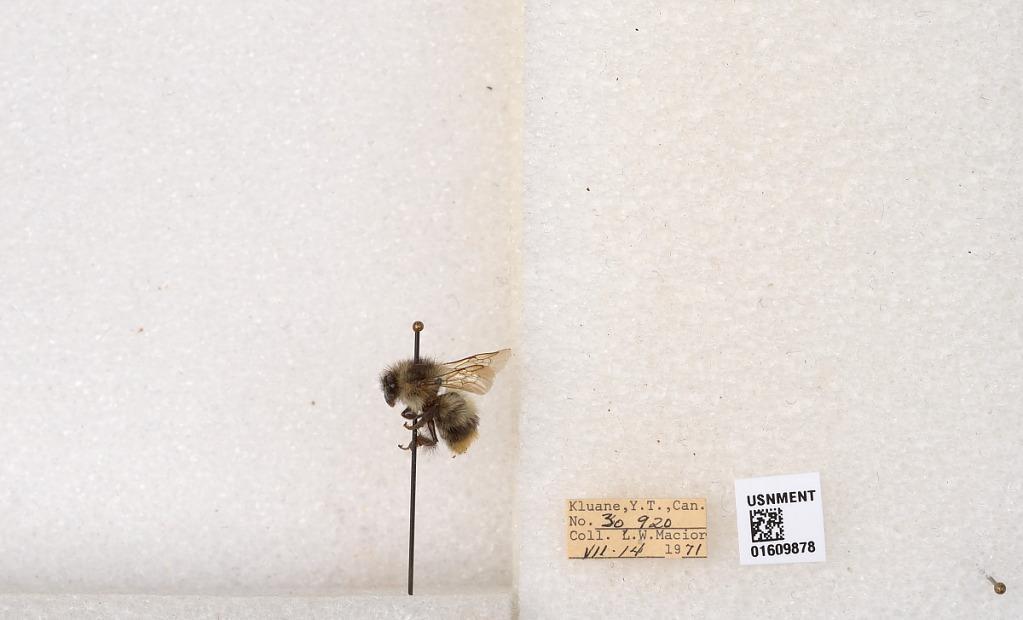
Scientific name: Bombus (Pyrobombus) sylvicola Kirby
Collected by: L. Macior
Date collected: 1971-7-14
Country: Canada
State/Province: Yukon
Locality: Kluane
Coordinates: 61.2281, -138.722